Tashi and Nungshi Malik

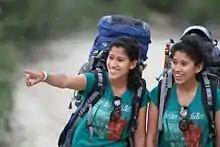
Tashi and Nungshi Malik doing endurance trek at the foothills of Himalayas

Tashi and Nungshi Malik (born 21 June 1991) are the first siblings and twins to climb the Seven Summits and reach the North and South Poles and complete the Adventurers Grand Slam and Three Poles Challenge.